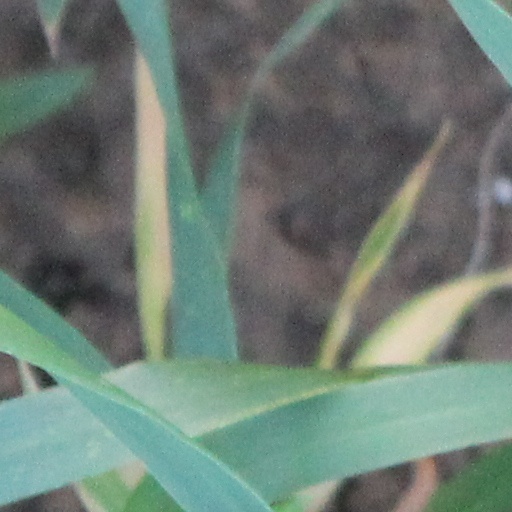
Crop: wheat